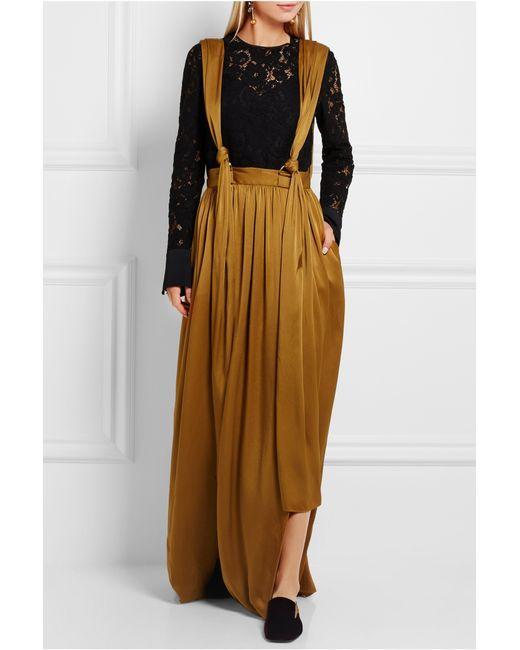
Schwarzes langärmliges Netzoberteil mit Blumenmuster und bodenlangem goldenem Rock